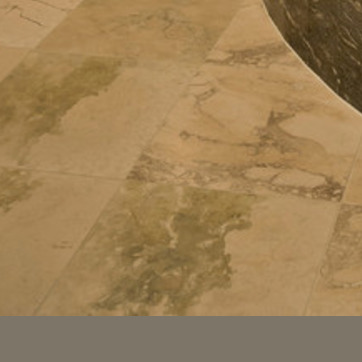
Material: tile